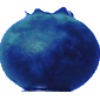
Label: huckleberry